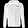
Label: Coat